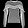
Label: Pullover